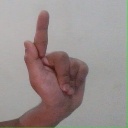
अक्षर: ळ